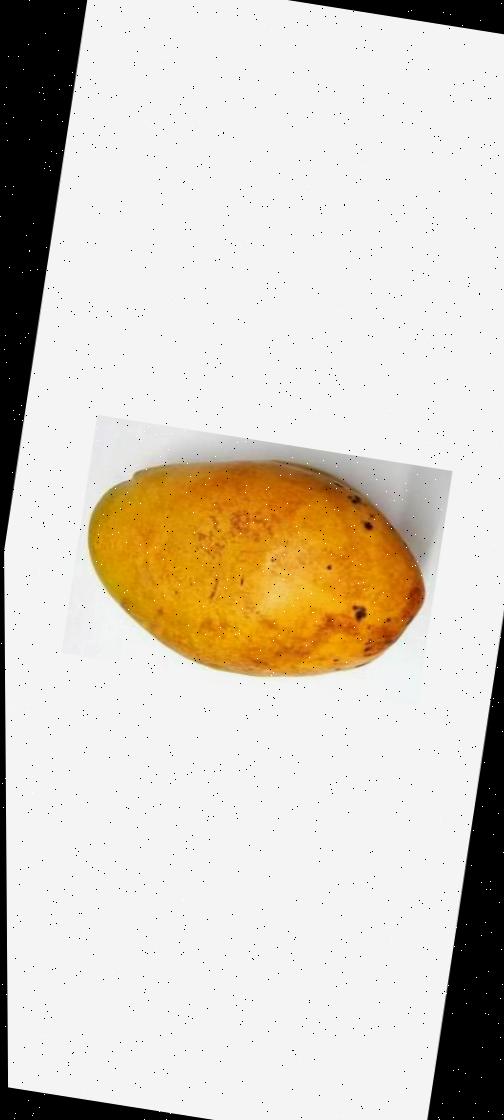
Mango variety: Bari-11